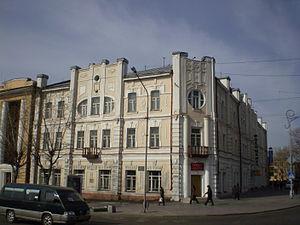
L'université d'État de Bouriatie est un établissement d'enseignement supérieur situé à Oulan-Oude, en République de Bouriatie. Les cours sont dispensés en russe et en bouriate. Il a été établi en 1932 comme bouriate State College de formation des professeurs, et il est devenu une université en 1995. Il est membre de l'université de l'Arctique.